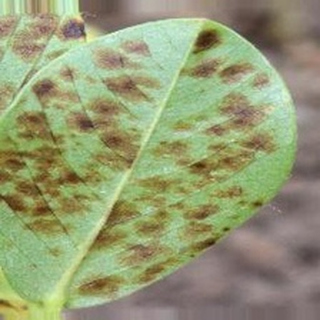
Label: groundnut_rust